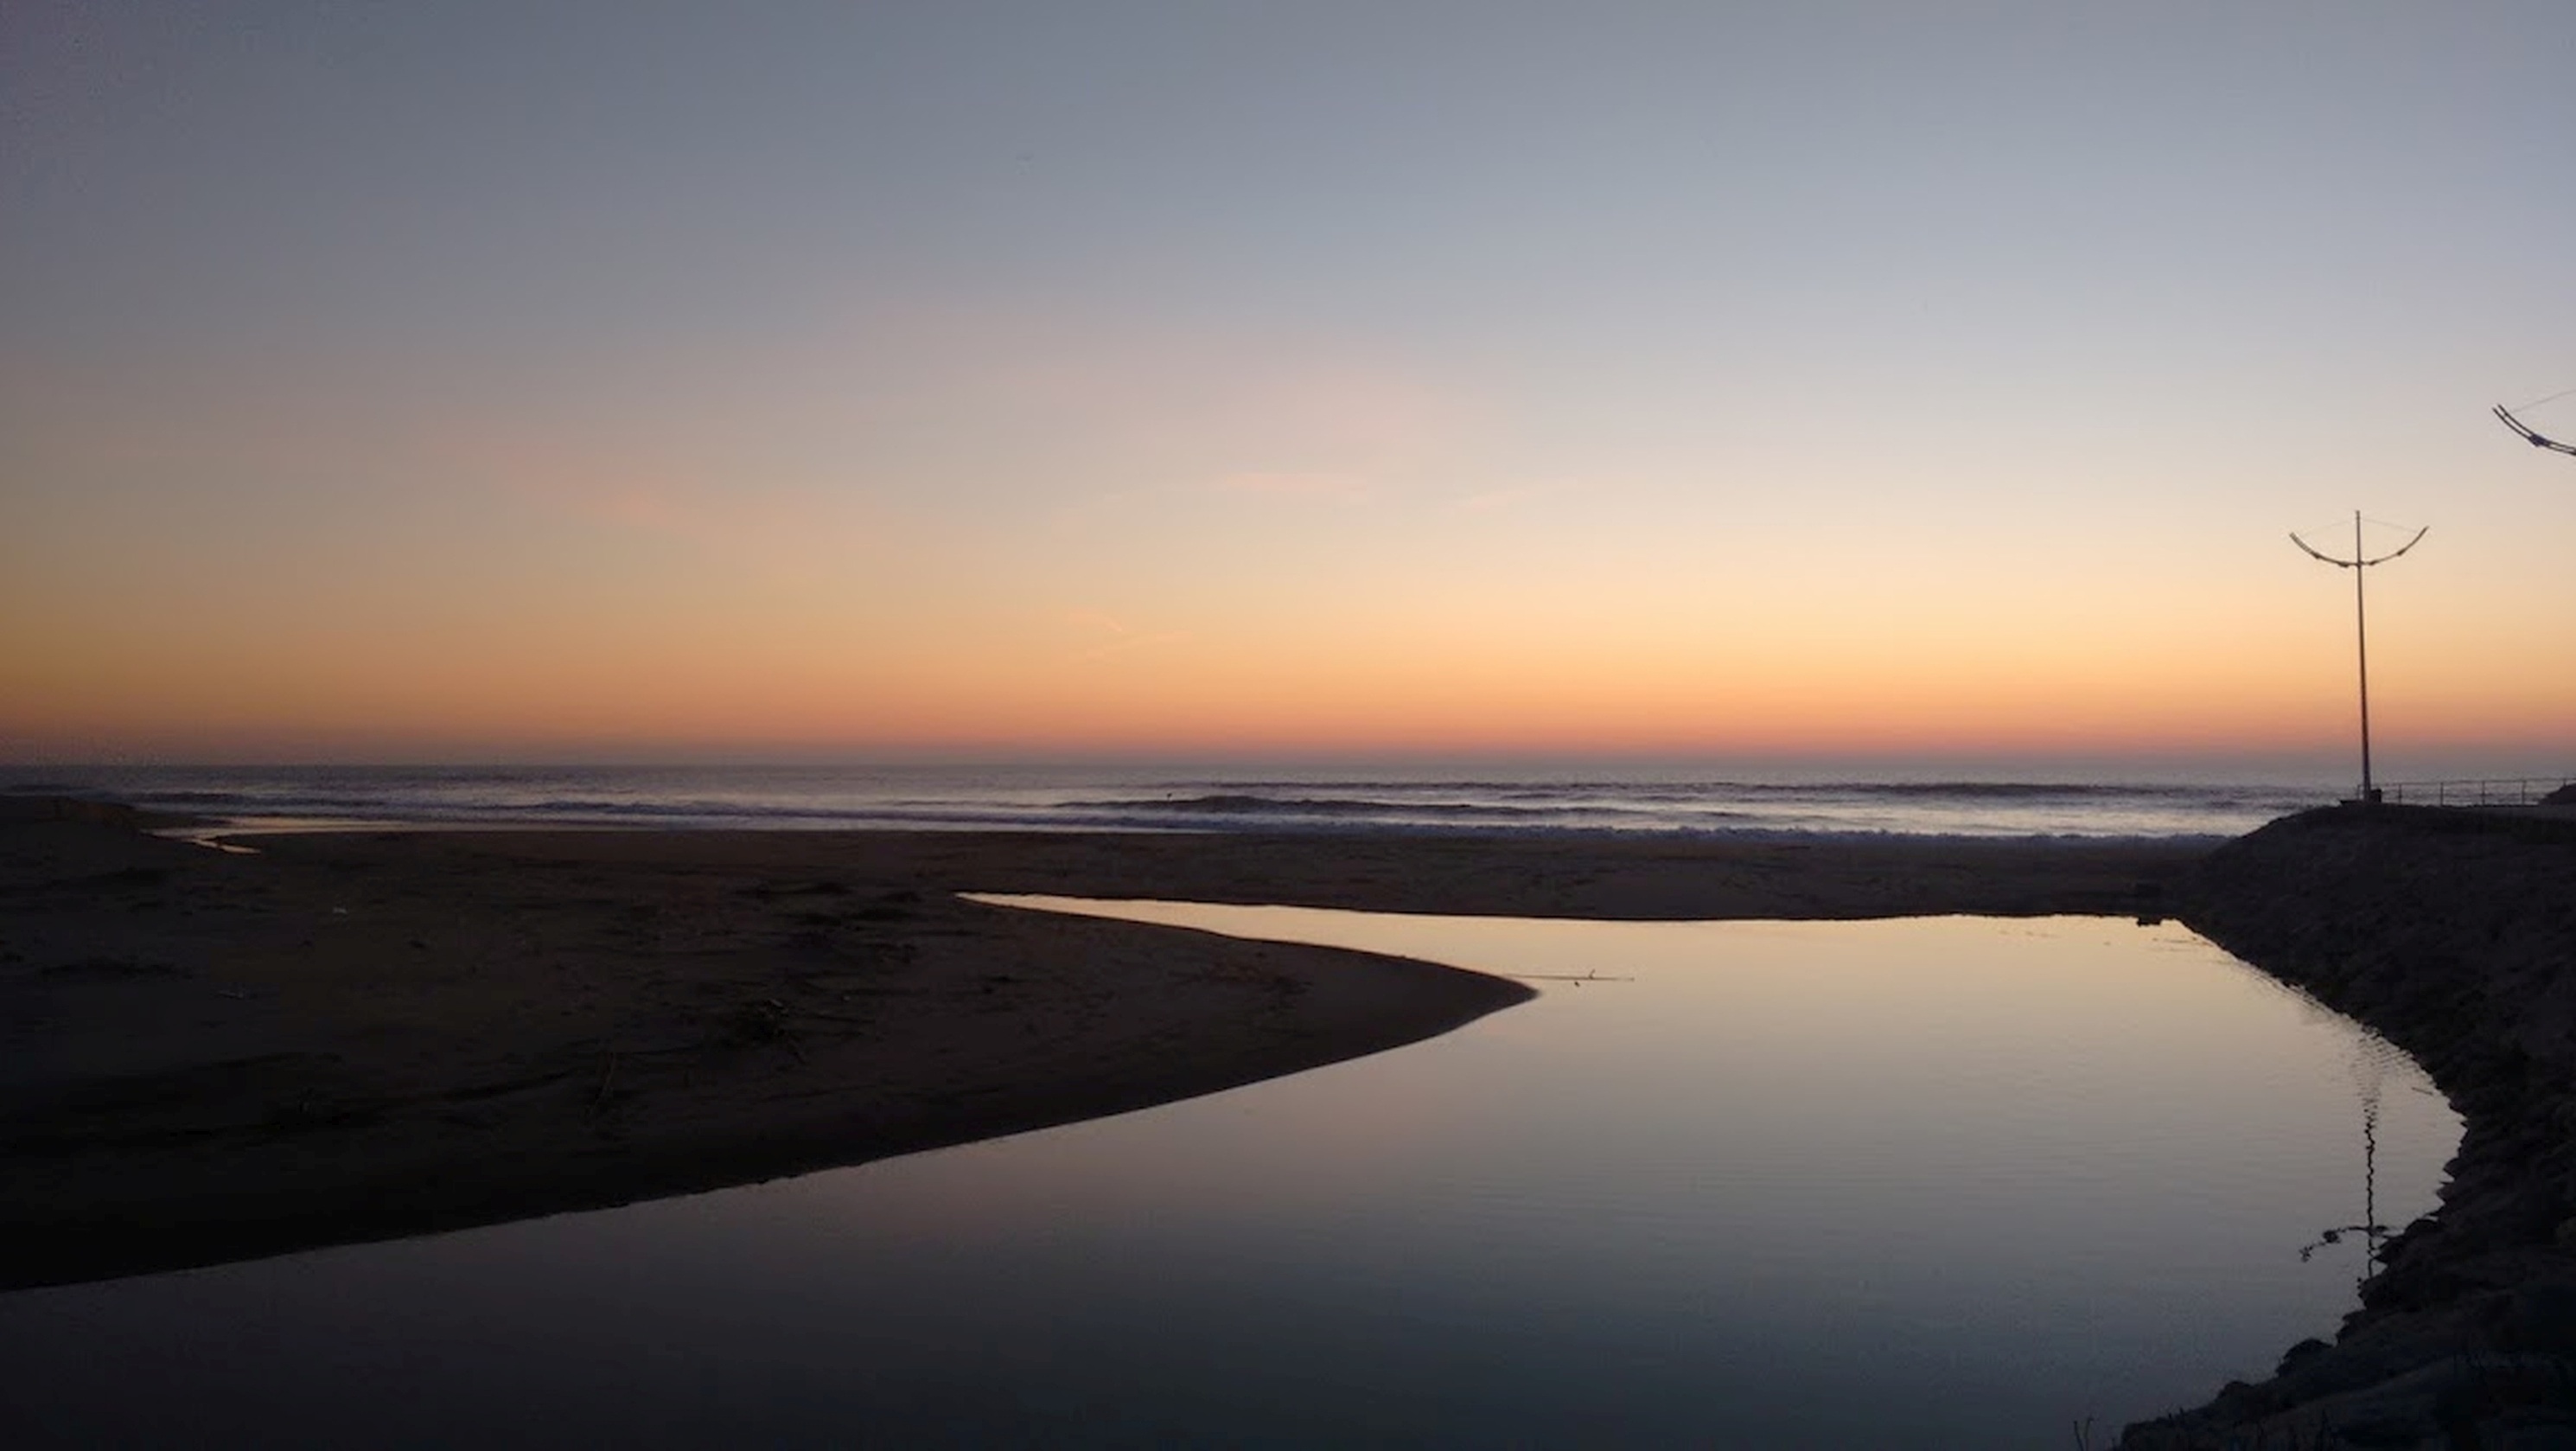
beach, sea, coast, ocean, horizon, sunrise, sunset, sunlight, morning, shore, wave, dawn, dusk, evening, reflection, bay, body of water, afterglow, atmospheric phenomenon